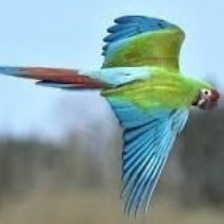
Species: MILITARY MACAW
Scientific name: ARA MILITARIS
ImageNet parent category: macaw